Doc Savage: The Man of Bronze

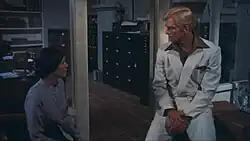
Pamela Hensley and Ron Ely (l-r)

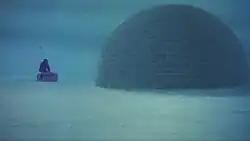
Ron Ely as Doc Savage and the Fortress of Solitude exterior (l-r)

As co-creator of Doc Savage, author Lester Dent retained the radio, film, and television rights to the character as part of his contract with Street & Smith Publications, publishers of the Doc Savage pulp magazine. Although Dent succeeded in launching a short-lived radio program, he was never able to interest Hollywood in a Doc Savage film. Upon Dent's death in 1959, his widow, Norma Dent, acquired the radio, film, and television rights to Doc Savage.